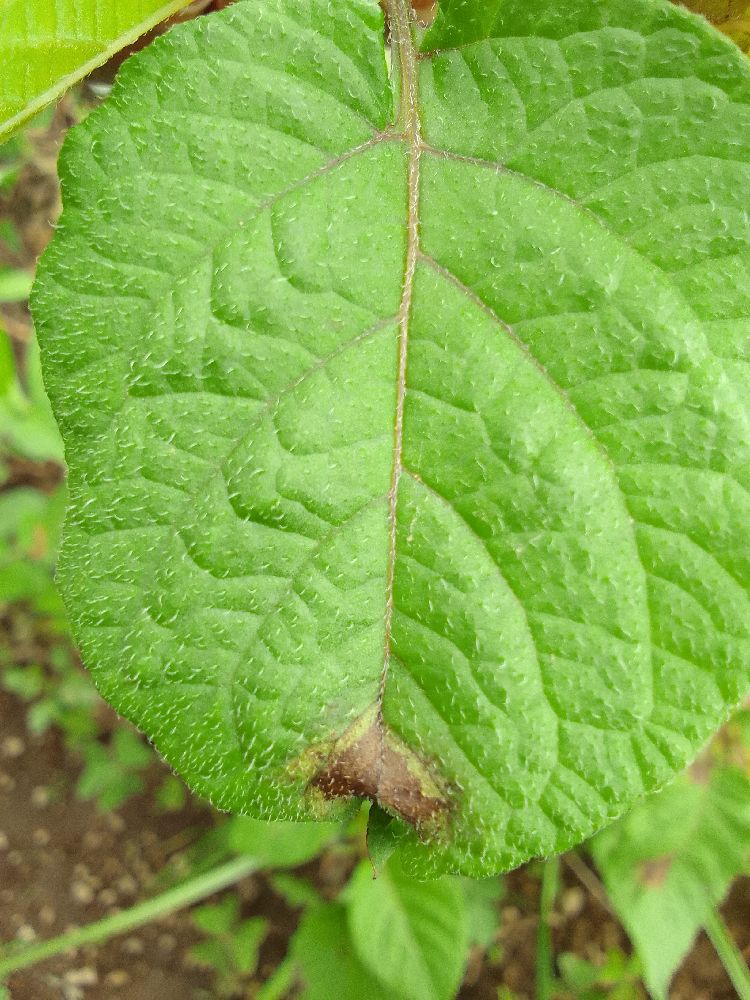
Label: Late blight